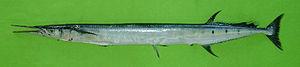
Les aiguillettes ou aiguilles de mer forment une famille de poissons de l'ordre des Beloniformes représentée par dix genres et 34 espèces.
Ablennes hians, unique représentant du genre Ablennes, est une espèce de poissons appartenant à la famille des Belonidae.